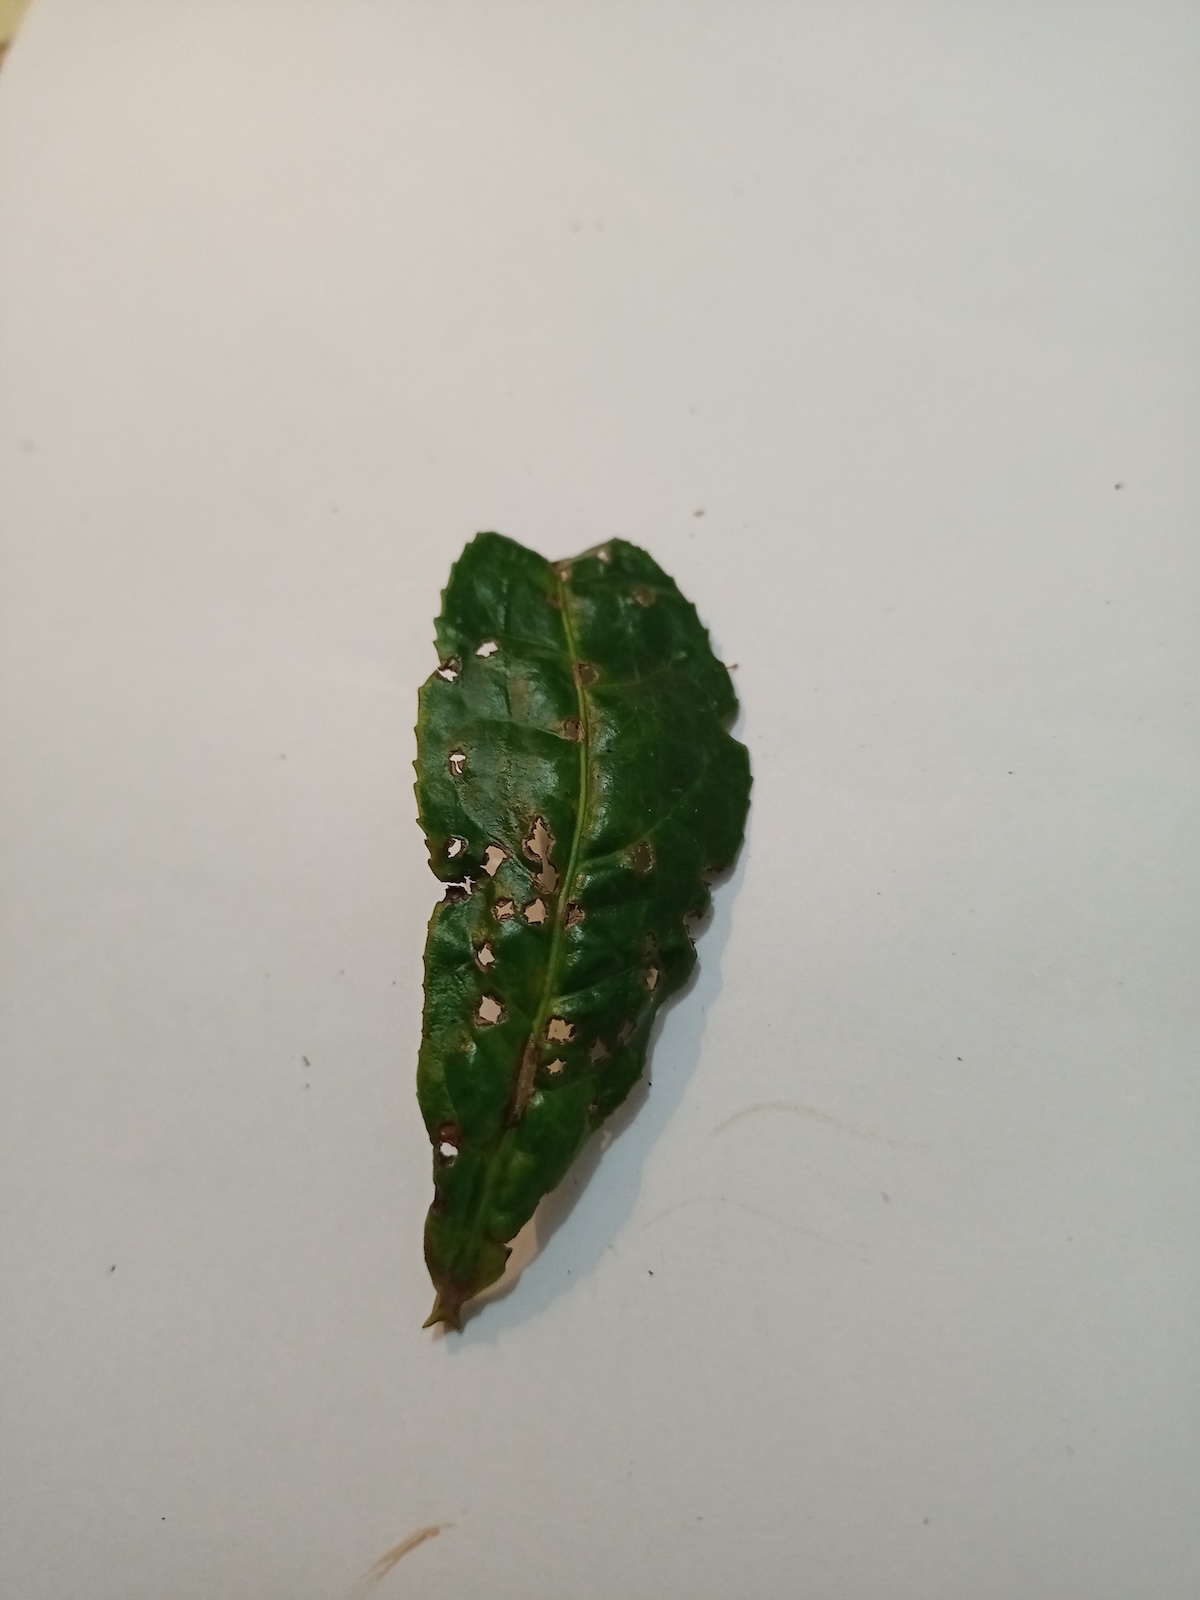
Label: Green mirid bug